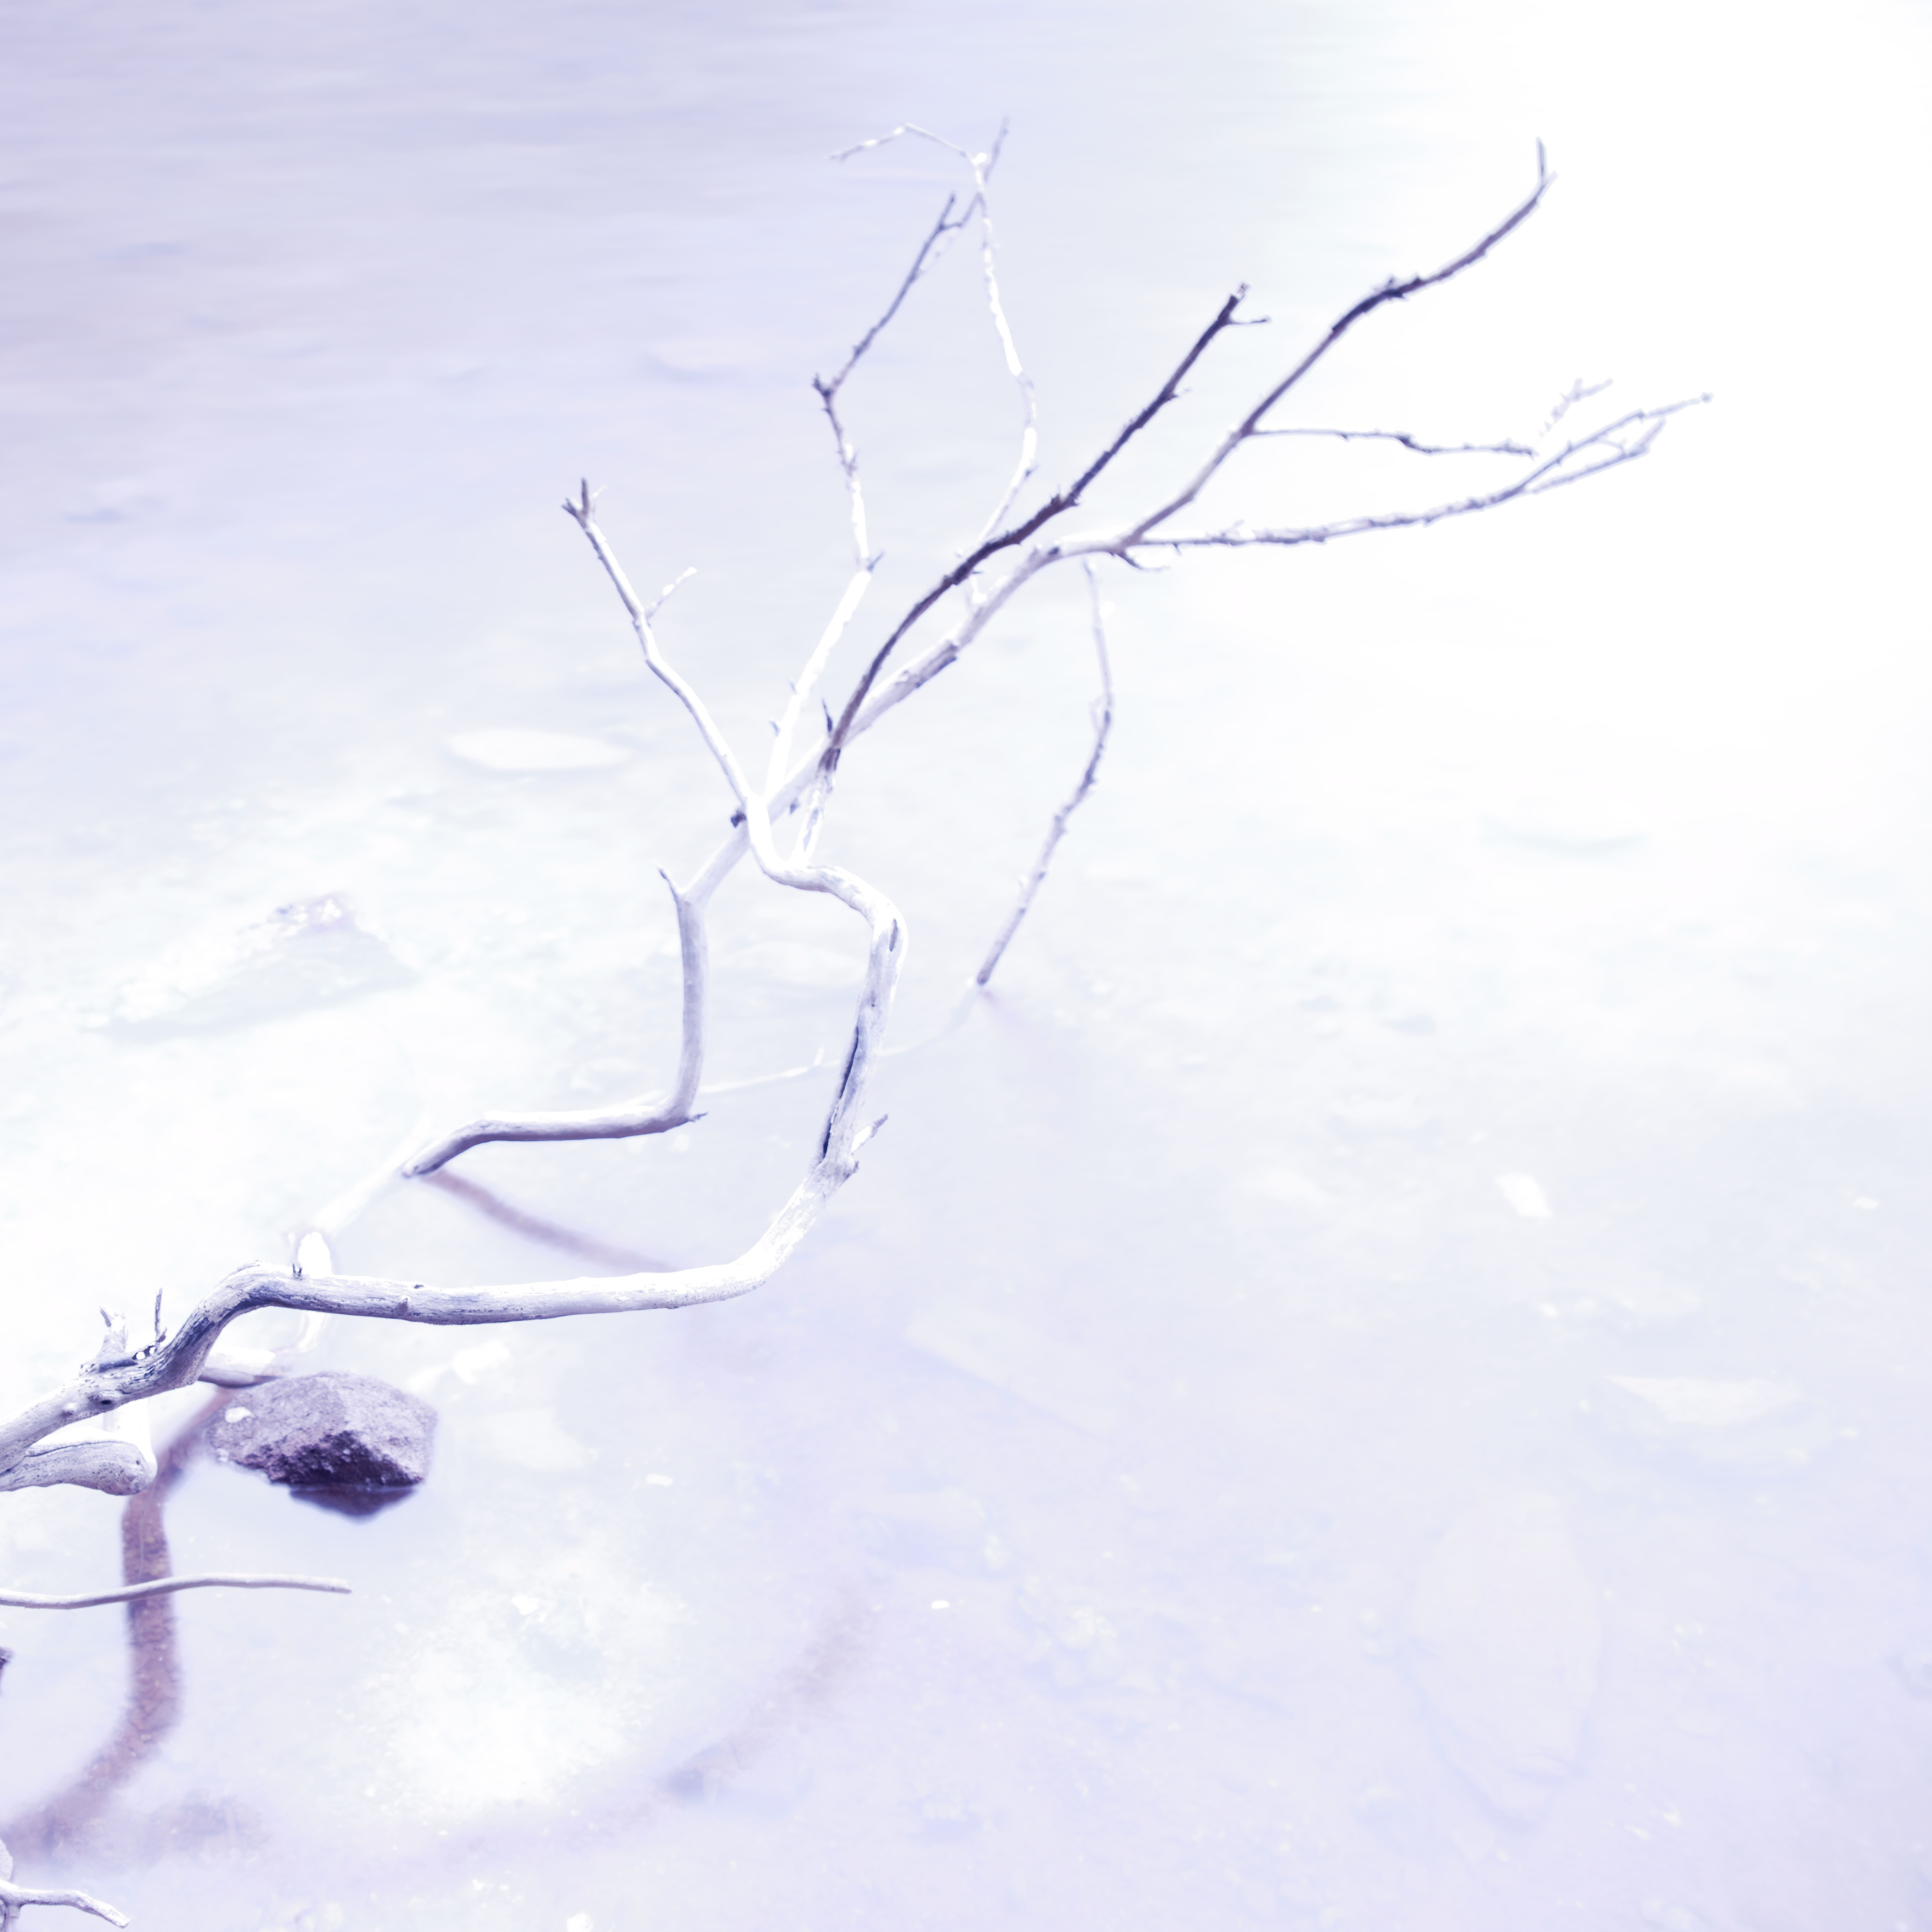
tree, branch, snow, winter, wind, ice, sketch, drawing, hongkong, freezing, figure drawing